Nightline (film)

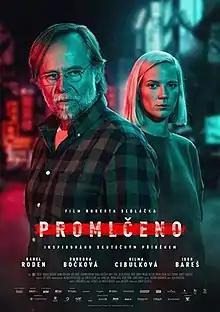

Nightline ( literally "Time-barred") is a 2022 Czech crime thriller film directed by Robert Sedláček. It stars Karel Roden. Inspired by real events - the motive is a time-barred murder - the film is set in the time of its creation. The screenplay was written by Robert Sedláček, who also directed it. Filming took place in 2020 mainly in Prague at night, and partly in the American Malibu. It is the first film in Czech cinematography that takes place almost in real time. It was presented to journalists on 26 April 2022; the premiere, originally planned for February 2021, took place on April 28 of the following year due to the closure of cinemas due to measures against the coronavirus epidemic.